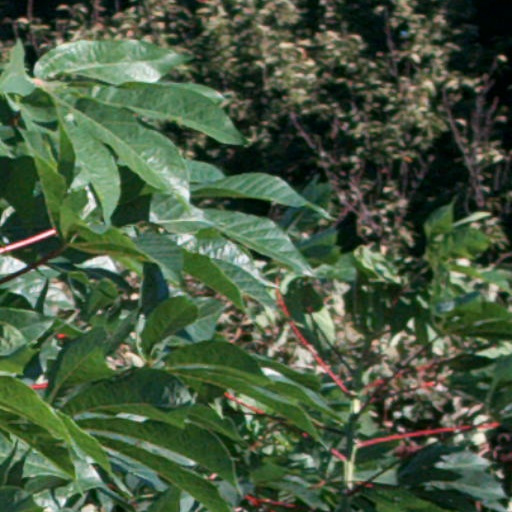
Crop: cassava